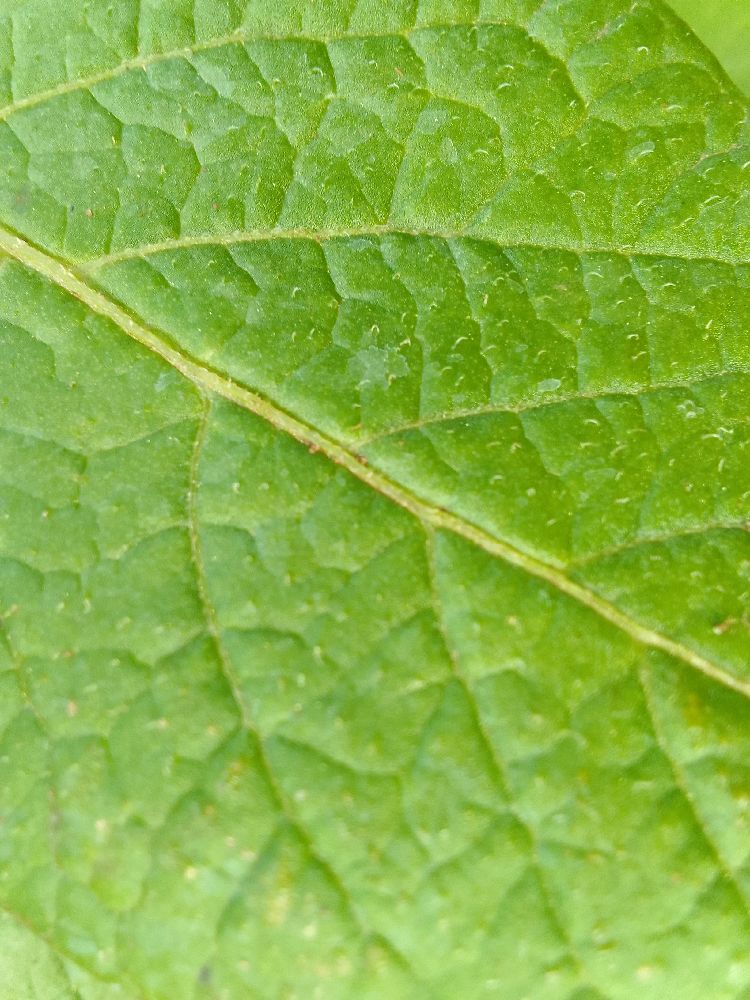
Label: Healthy